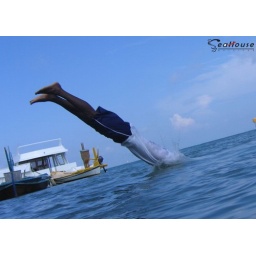
A dive done by a participant of first water safety program organaised by german red cross, at bodu huraa